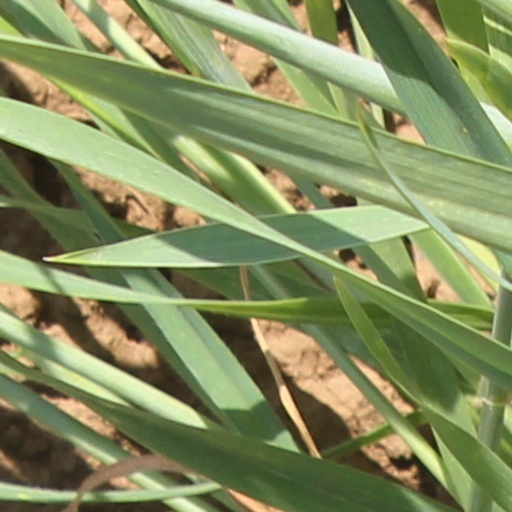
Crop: wheat